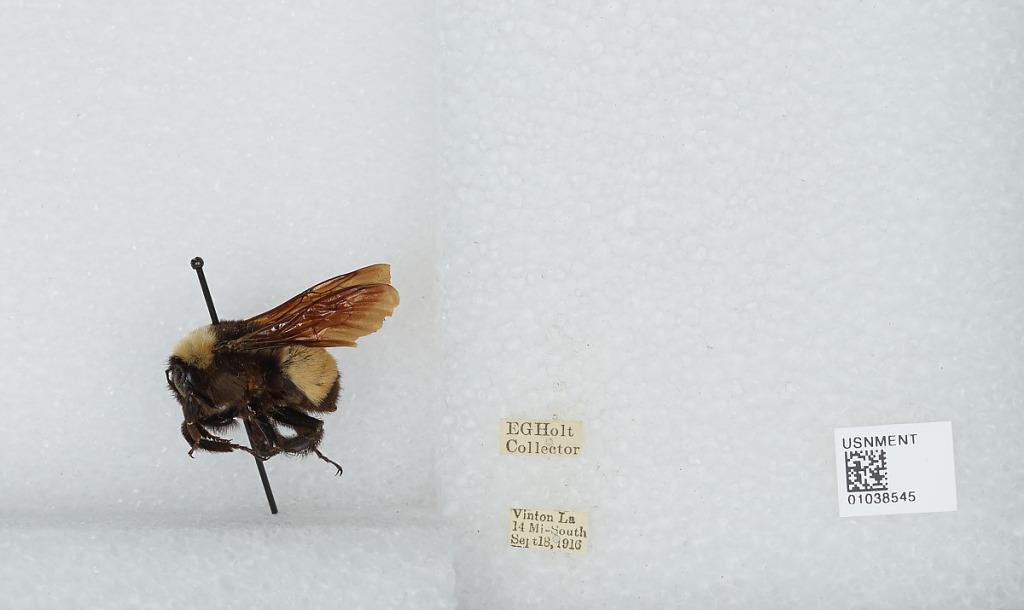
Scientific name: Bombus (Fervidobombus) pensylvanicus pensylvanicus (De Geer)
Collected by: E. Holt
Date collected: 1916-9-18
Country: United States
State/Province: Louisiana
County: Calcasieu
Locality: Vinton, 14 Miles South
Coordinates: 30.0228, -93.5789